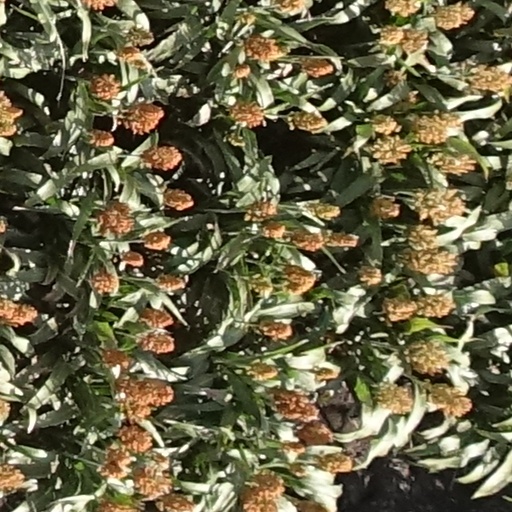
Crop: sorghum